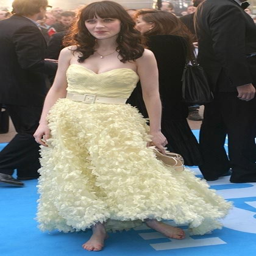
actor , perpetual quirky girl , walked the red carpet for adapted work wearing a ruffled pale - yellow dress and no footwear .